Andy Lally

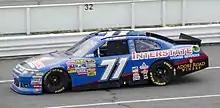
Lally's No. 71 Sprint Cup Series car at Pocono Raceway in 2011

In 2007, Lally made his NASCAR debut in both the Busch Series (now NASCAR Xfinity Series) and the NASCAR Craftsman Truck Series (now NASCAR Gander Outdoors Truck Series). Lally had one top ten finish in two starts with the No. 47 Wood Brothers/JTG Racing Ford Fusion and made three starts in the Truck Series with TRG Motorsports, driving the No. 00 Toyota Tundra.